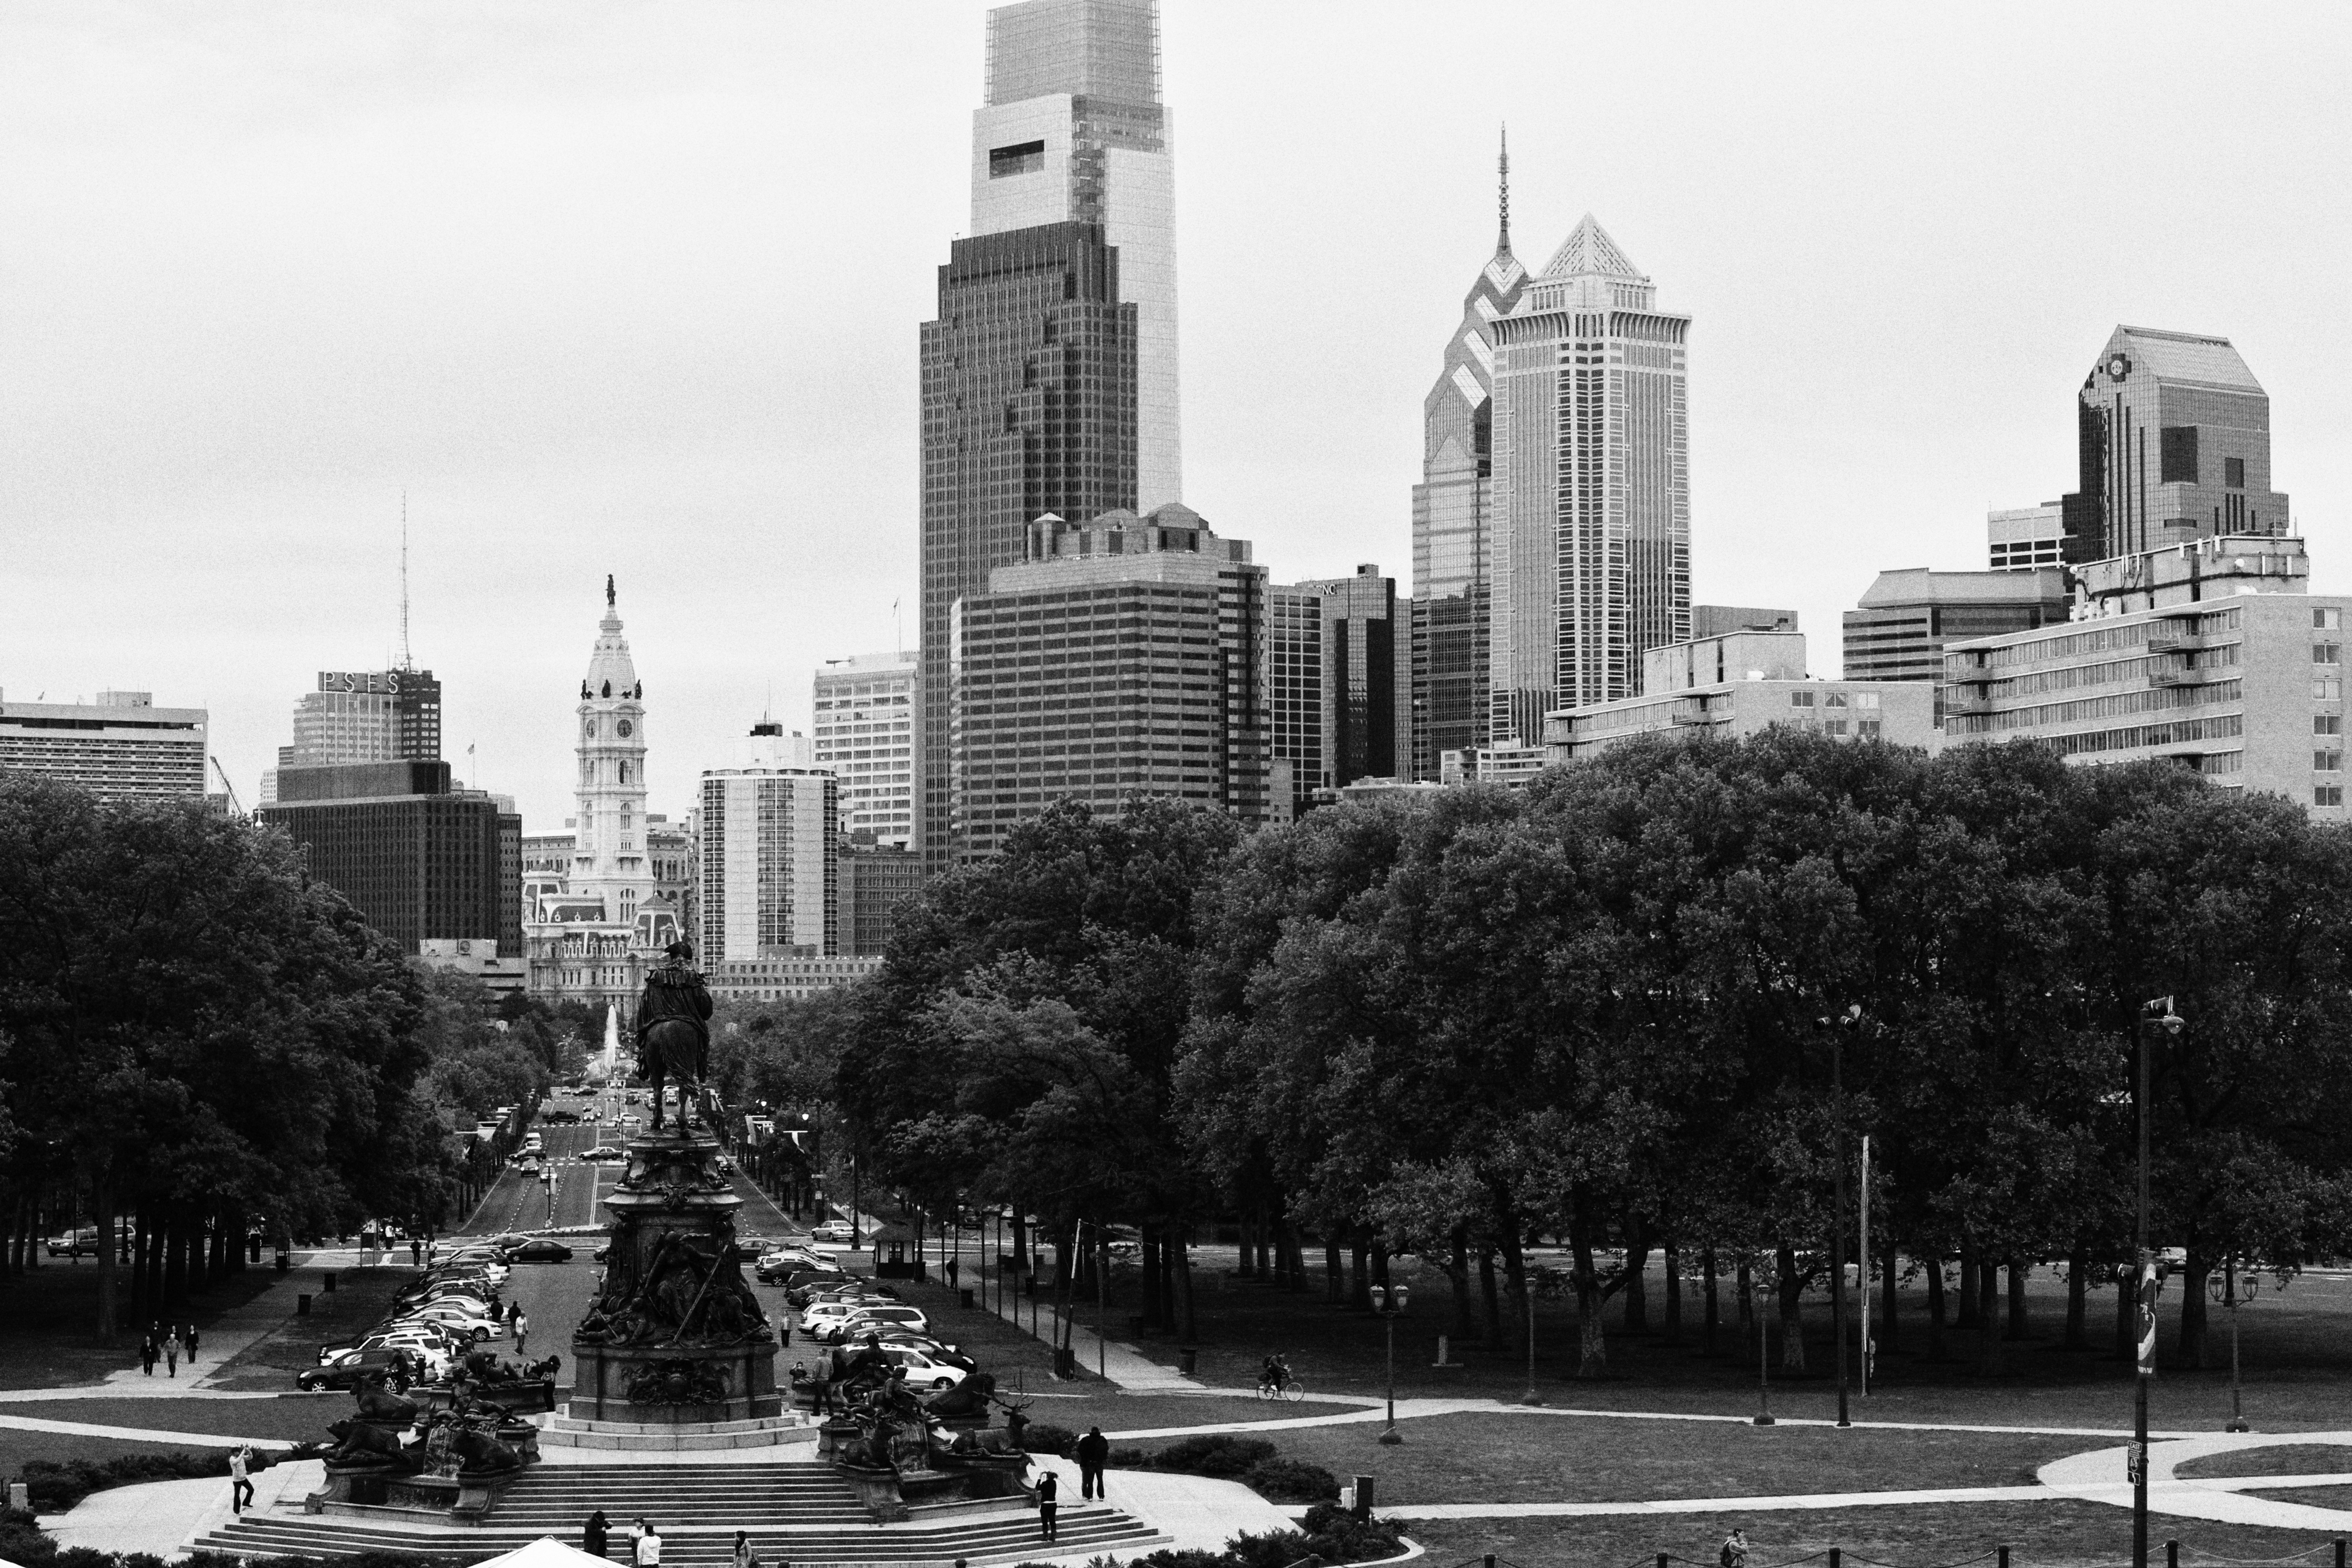
black and white, skyline, street, photography, city, skyscraper, cityscape, downtown, landmark, monochrome, tower block, town square, canonef50mmf14usm, metropolis, urban area, monochrome photography, geographical feature, human settlement, metropolitan area